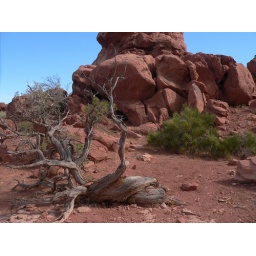
tree near balance rock